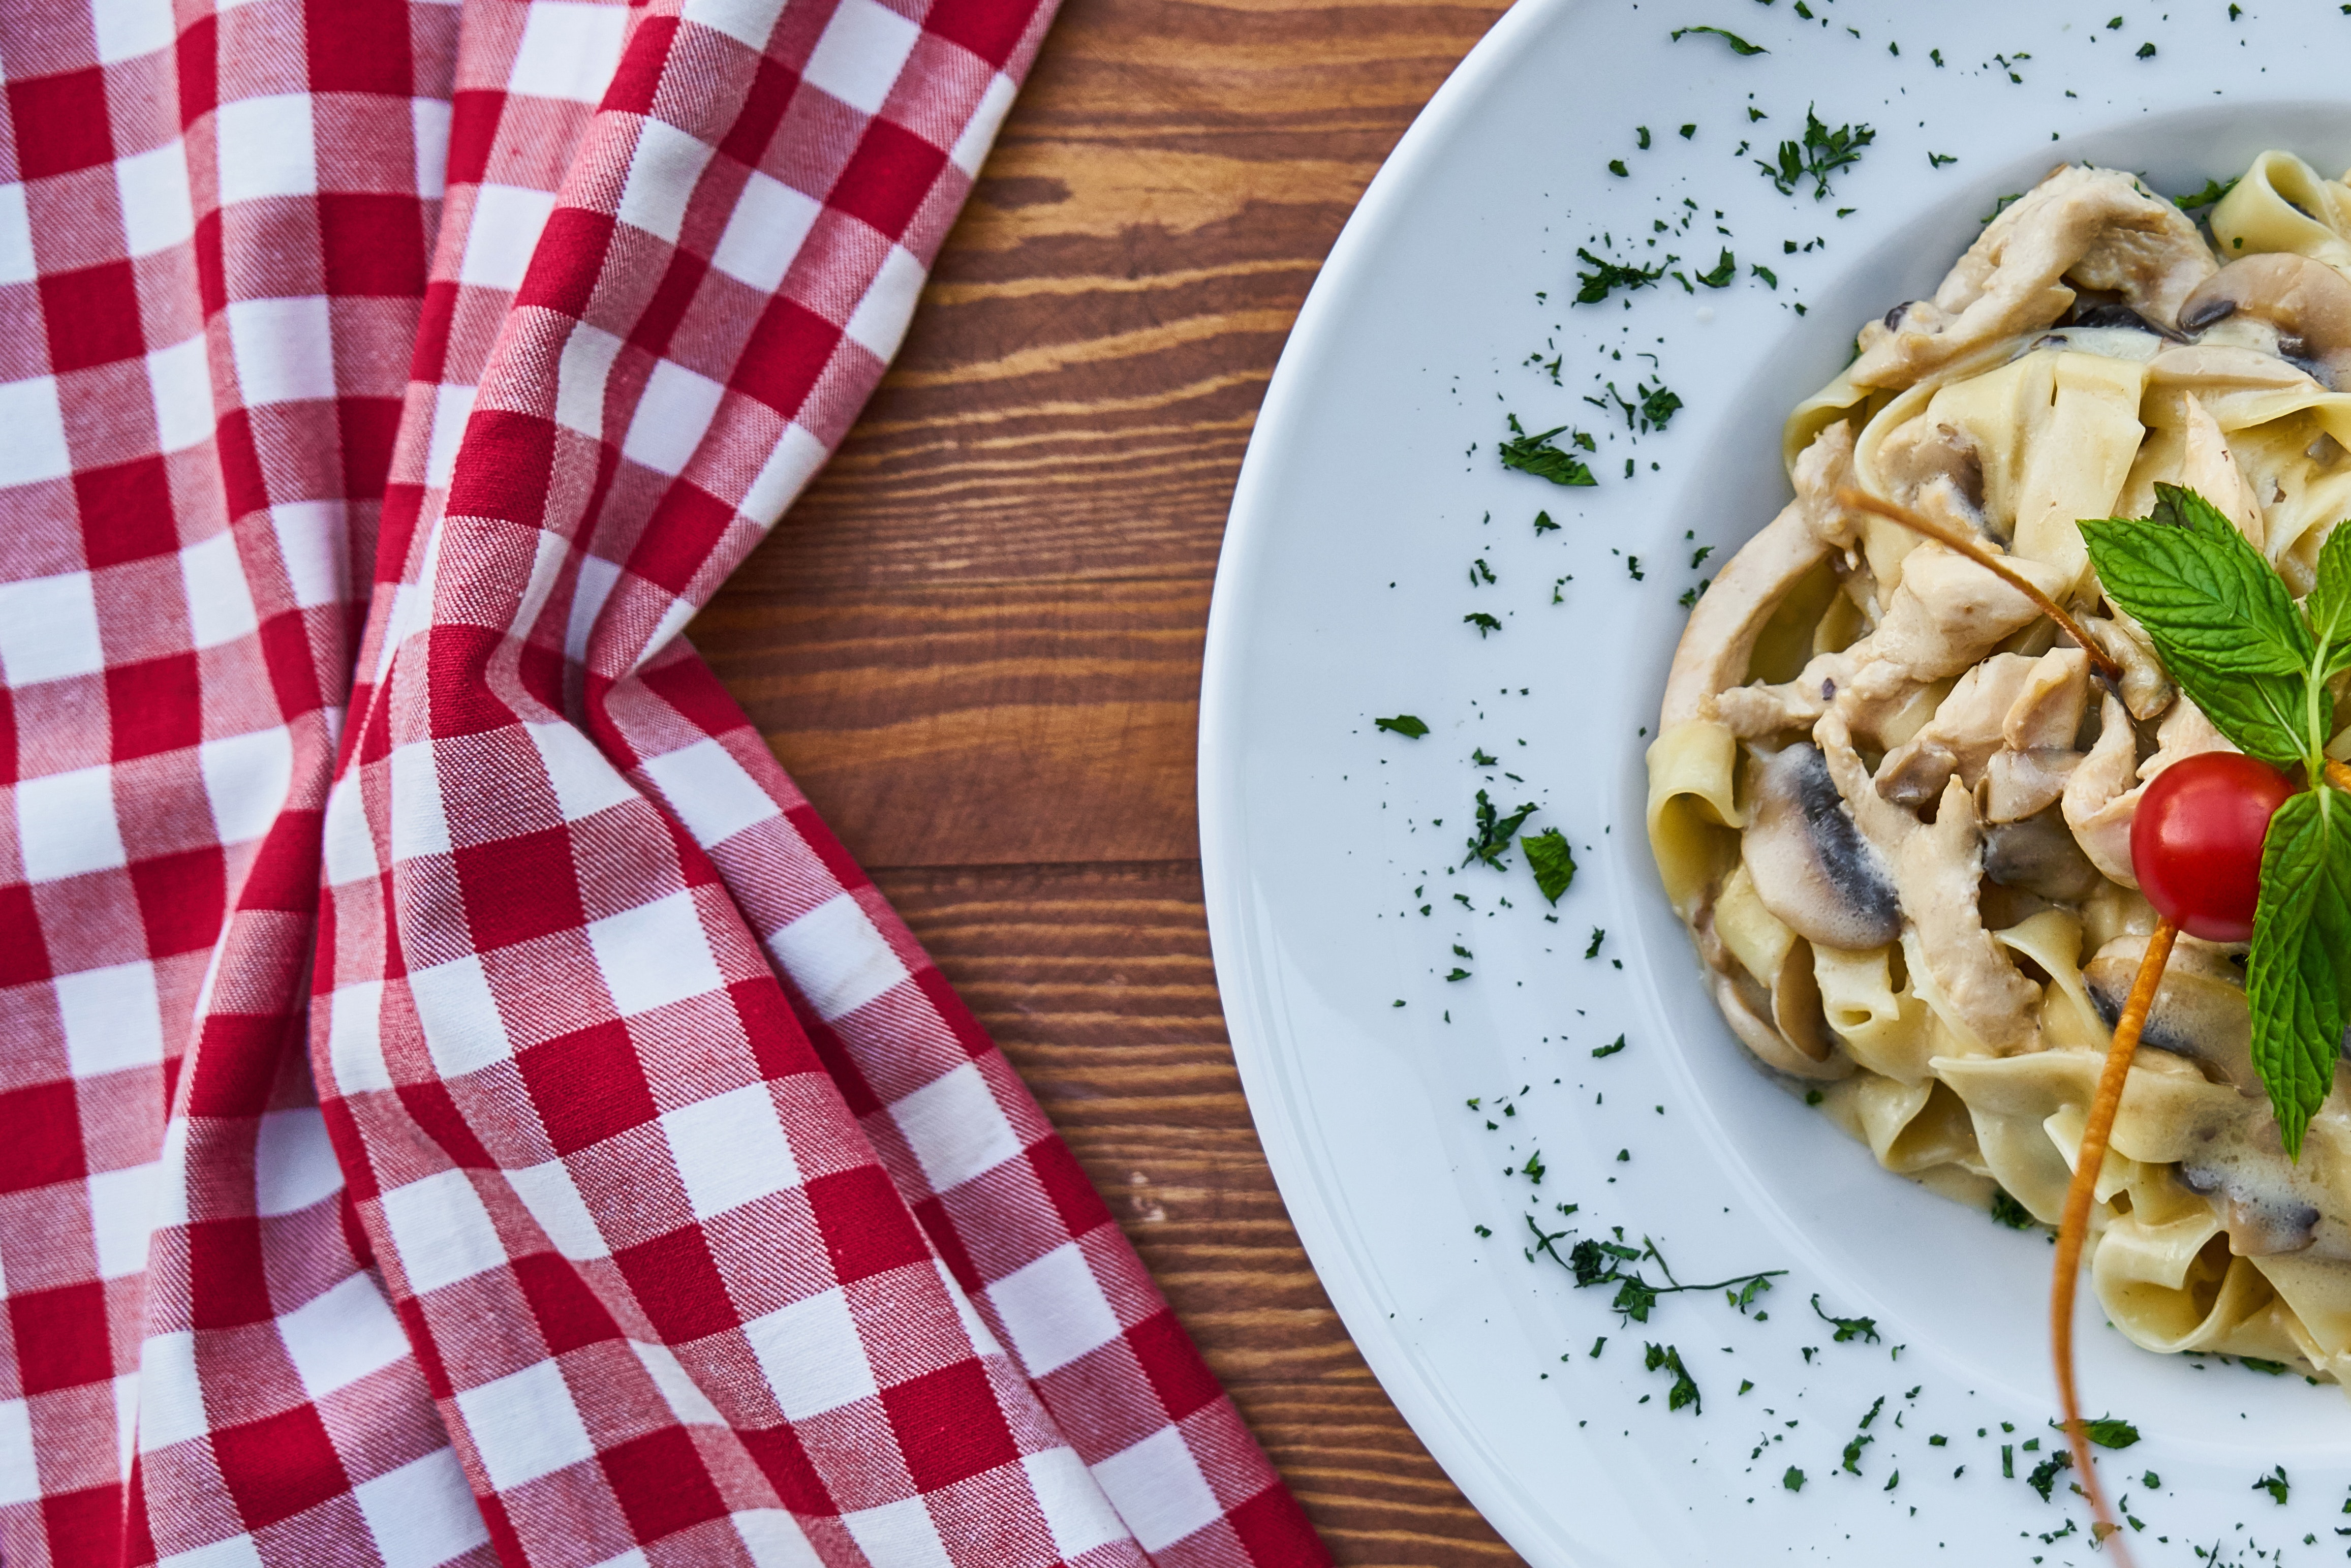
food, cuisine, dish, italian food, european food, vegetarian food, recipe, pappardelle, vegetable, pasta